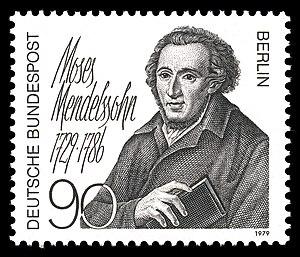
Cette liste recense les personnalités figurant sur les timbres-poste d'Allemagne fédérale, de la République Démocratique d'Allemagne, des diverses zones d'occupation alliées, de la Sarre, du Troisième Reich, de la République de Weimar, de l'Empire Allemand ainsi que des divers petits royaumes qui l'ont précédé.